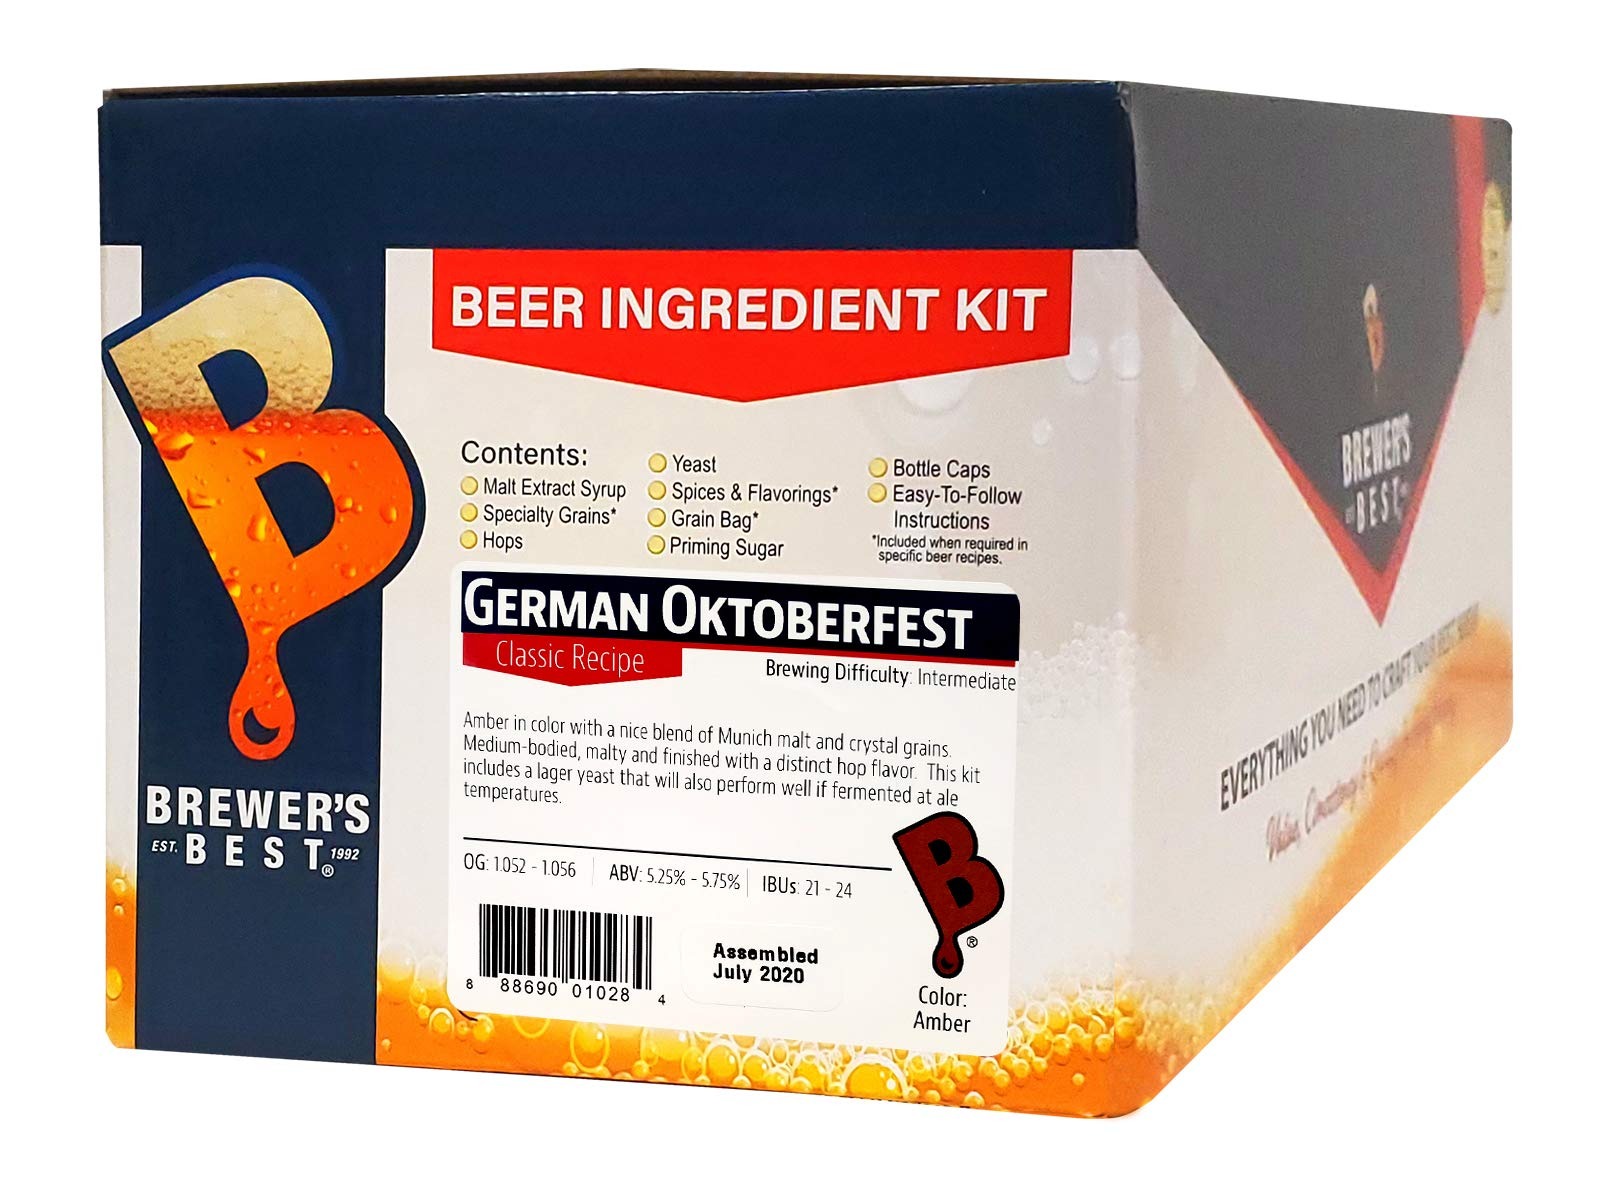
Item Name: Brewer's Best German Oktoberfest Home Brewing Ingredient Kit
Bullet Point 1: Brewer's Best German Oktoberfest Ingredient Kit
Bullet Point 2: IBUs: 22-25
Bullet Point 3: Difficulty: Intermediate
Bullet Point 4: INGREDIENT KIT ONLY - Does NOT contain alcohol
Value: 1.0
Unit: Count

Price: 41.95